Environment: real
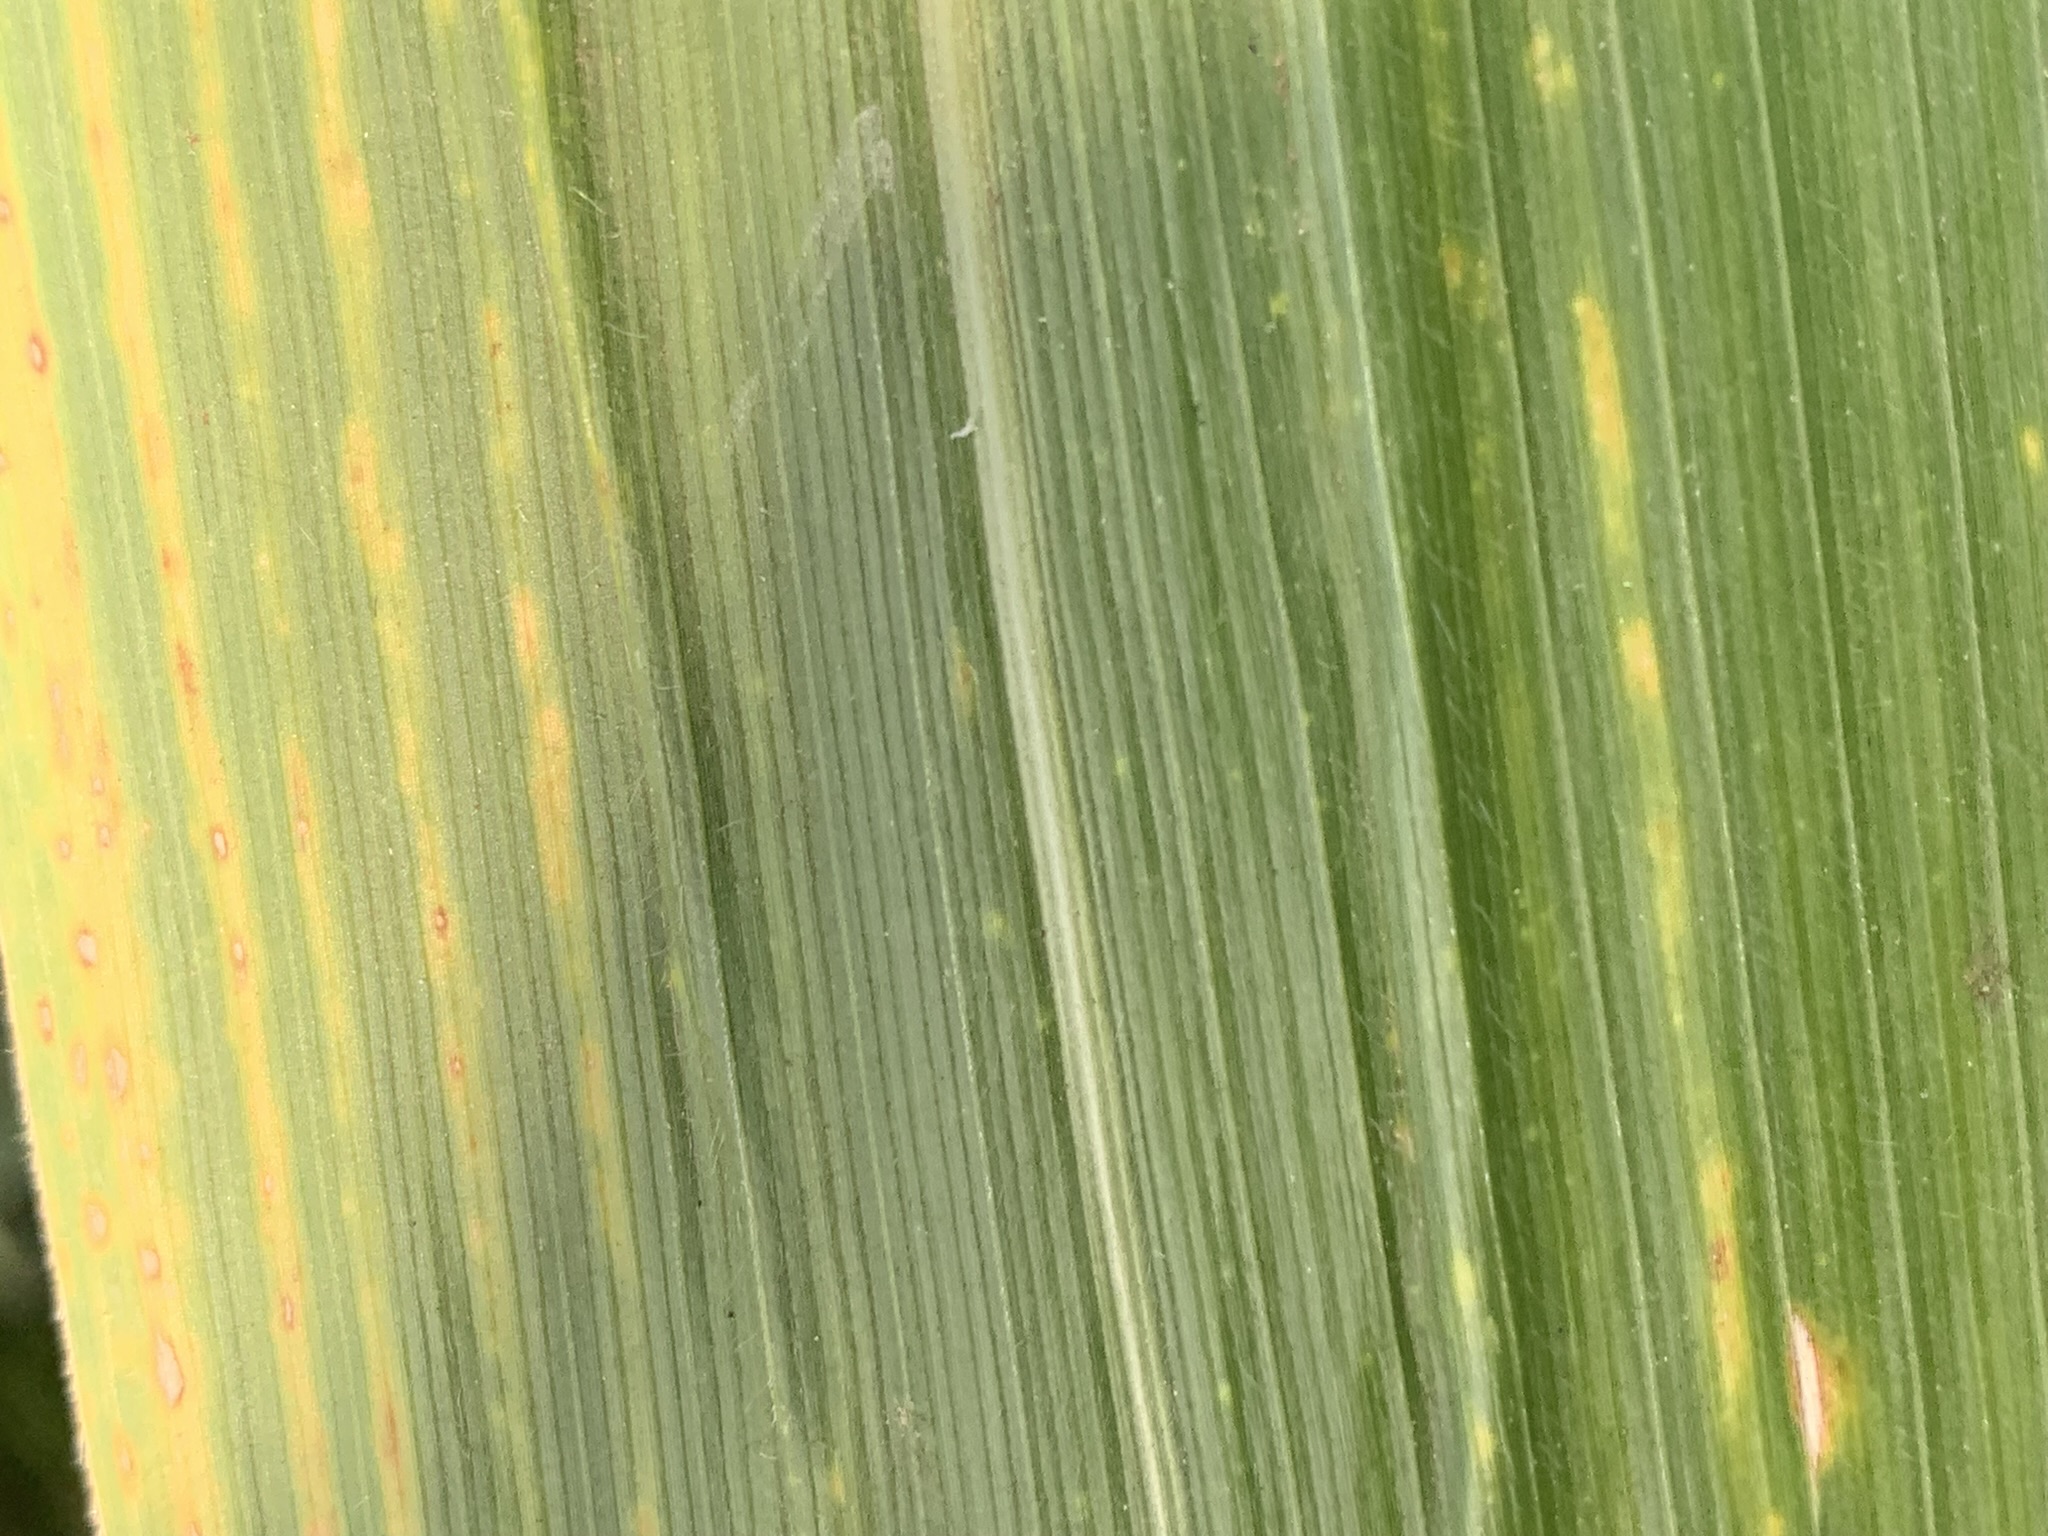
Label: lethal_necrosis